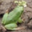
Label: frog